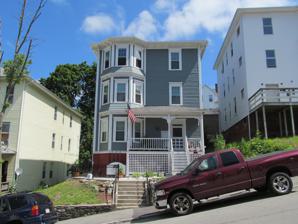
Building: Charles Lundberg Three-Decker
Country: United States of America
Year built: 1892
United States historic place Charles Lundberg Three-Decker U.S. National Register of Historic Places Charles Lundberg Three Decker Show map of Massachusetts Show map of the United States Location 67 Catharine St., Worcester, Massachusetts Coordinates 42°16′27″N 71°47′16″W / 42.27417°N 71.78778°W / 42.27417; -71.78778 Area less than one acre Built c. 1892 ( 1892 ) Architectural style Queen Anne MPS Worcester Three-Deckers TR NRHP reference No. 89002399 Added to NRHP February 9, 1990 The Charles Lundberg Three-Decker is a historic triple decker house in Worcester, Massachusetts .  The house was built c. 1892, and is a well-preserved local example of the form with Queen Anne styling.  It was listed on the National Register of Historic Places in 1990. Description and history The Charles Lundberg Three-Decker is located in a residential area east of downtown Worcester on the north side of Catharine Street west of Rodney Street.  It is a three-story wood frame structure, with a hip roof and clapboarded exterior.  The building follows a standard side-hall plan, with a flanking polygonal bay.  The projecting section has shingled skirt sections between the floors, with small brackets in the resulting overhang.  The main roof cornice is deep, with decorative modillion blocks regularly spaced.  The front entry is sheltered by a single-story porch which has a spindled frieze and balustrade.  It is supported by very slender turned columns with brackets at the upper end, below the frieze.  The stairwell windows feature decorative stained glass. Built about 1892, the house is a good example of early-period three-decker development in Worcester's Belmont Hill area.  This area was heavily populated in its early years by immigrants from Sweden and Finland.  Charles Lundberg, the first owner, also owned the adjacent houses; he was a clerk.  Most of the early residents were of Swedish extraction. See also National Register of Historic Places listings in eastern Worcester, Massachusetts References